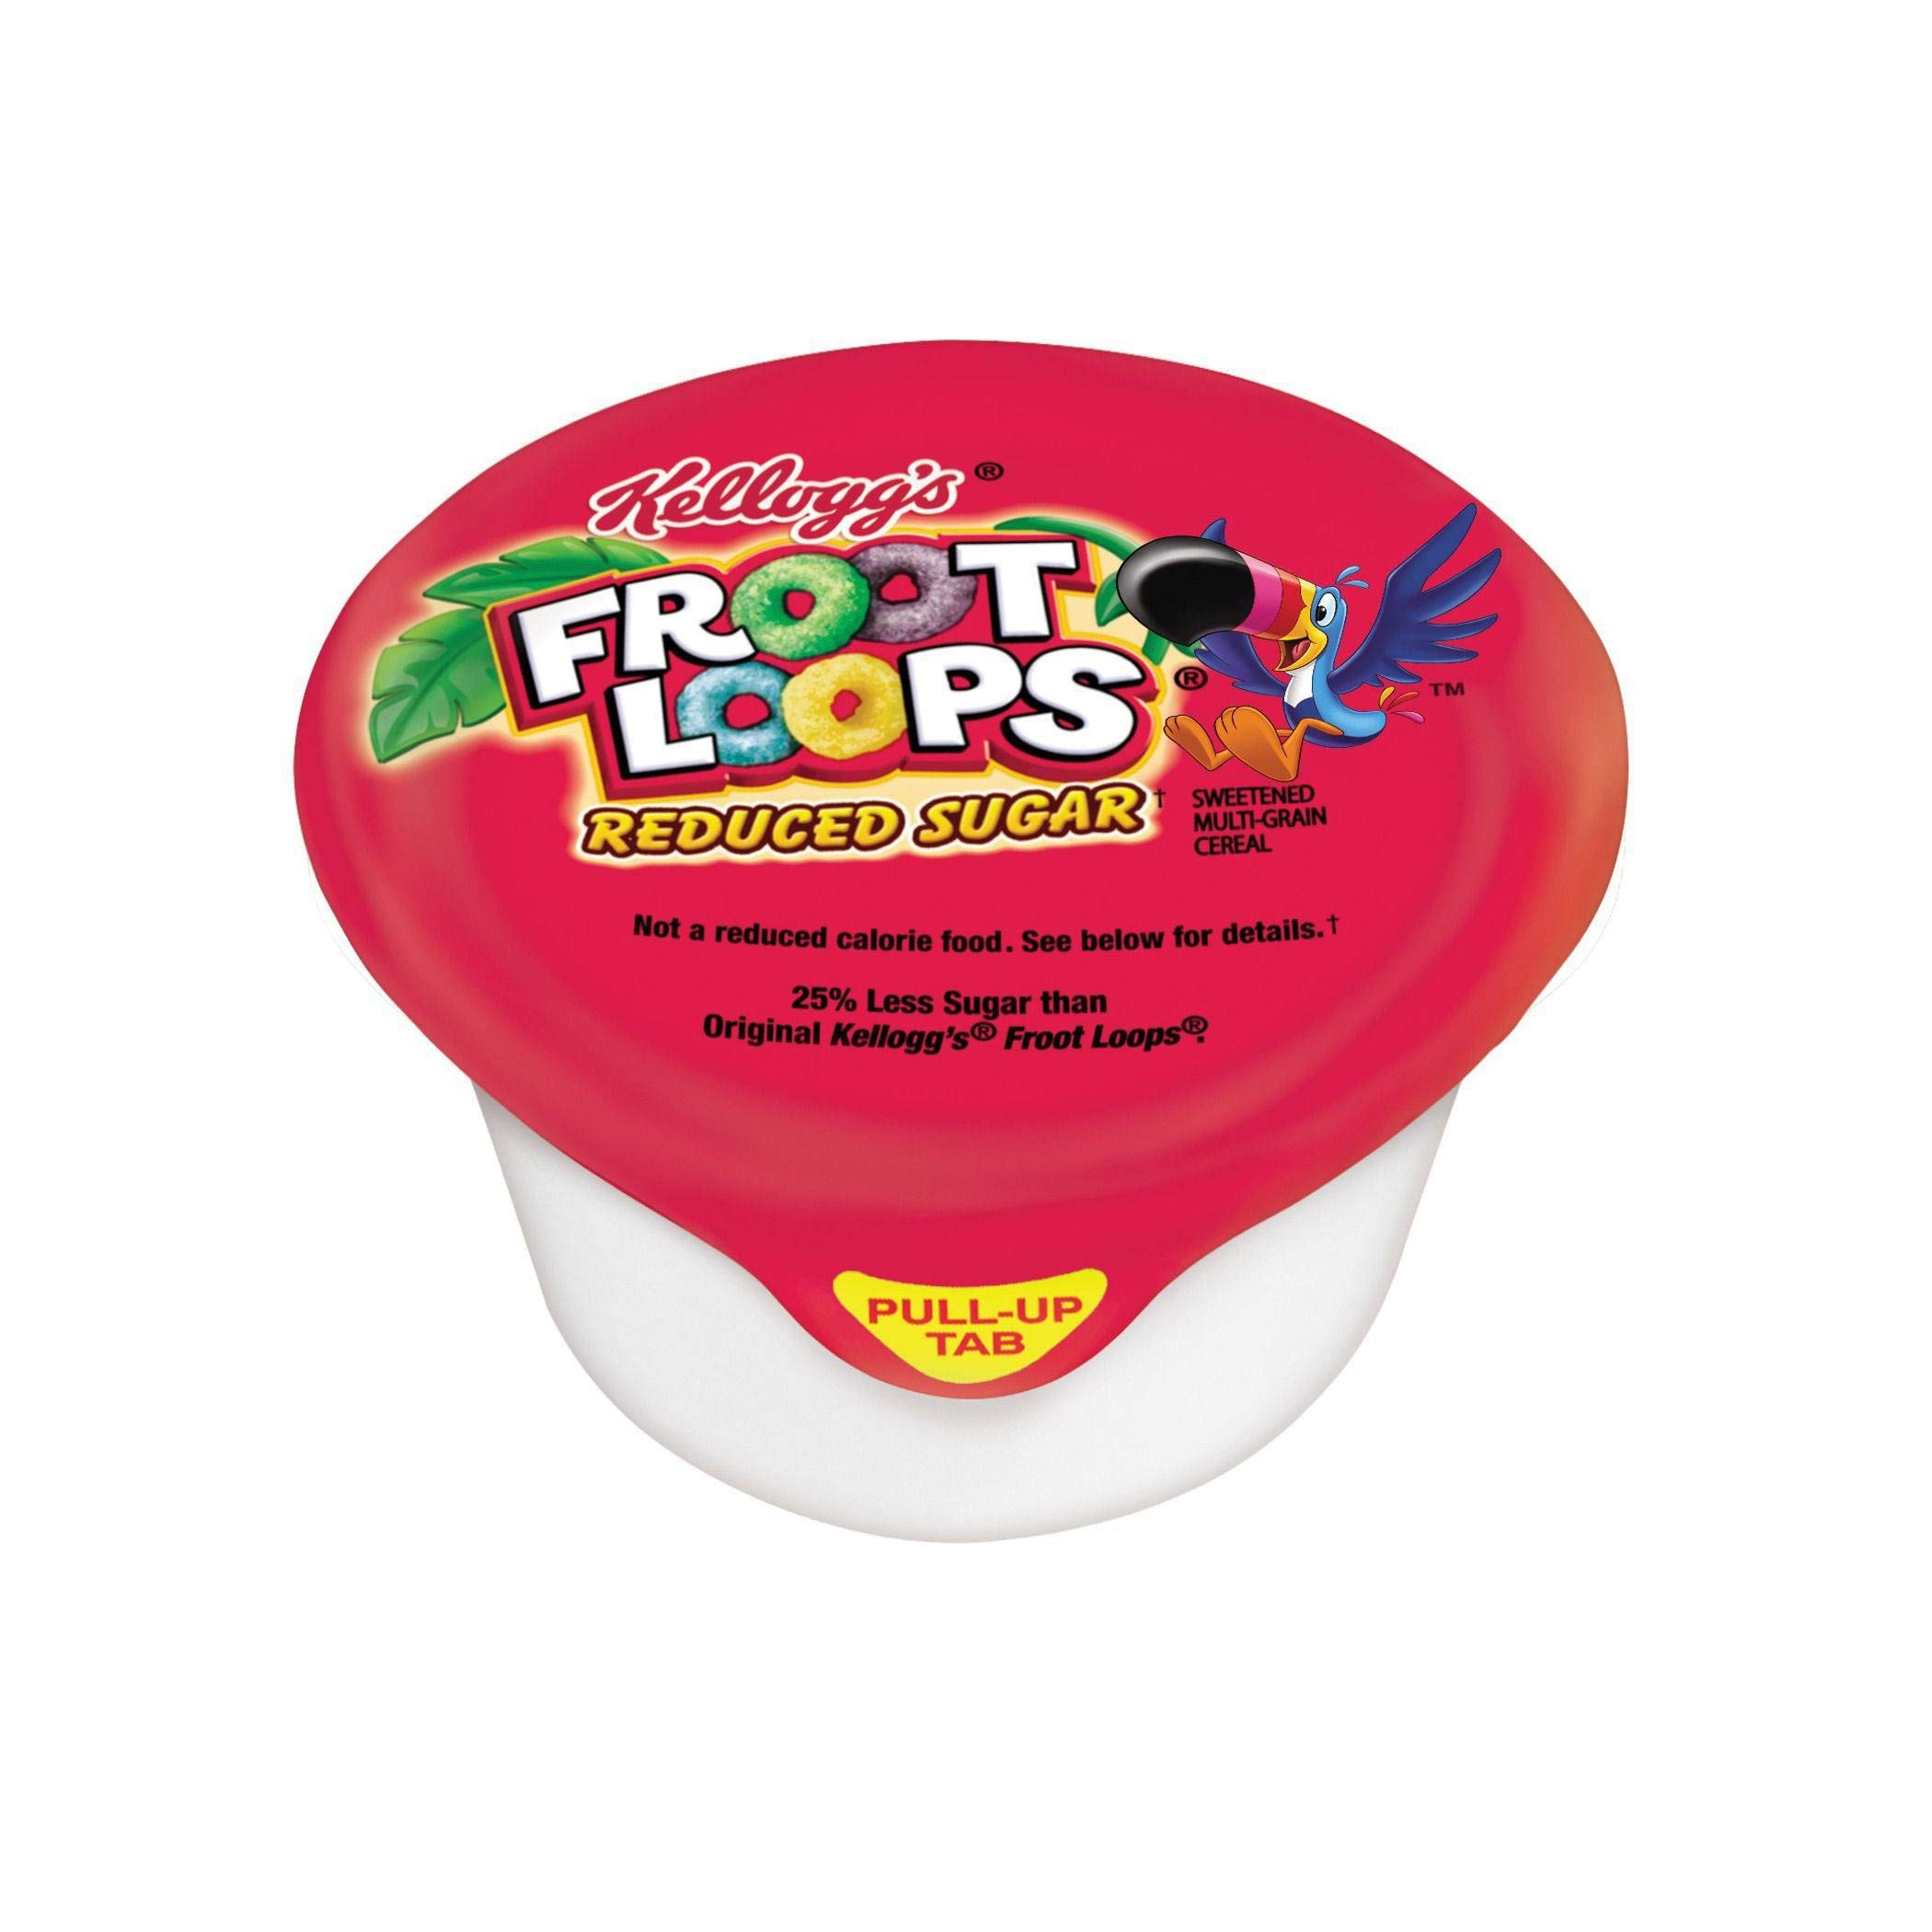
Item Name: Kelloggs Froot Loops Reduced Sugar Whole Grain Cereal, 1 Ounce Bowl - 96 per case.
Value: 96.0
Unit: Count

Price: 80.36